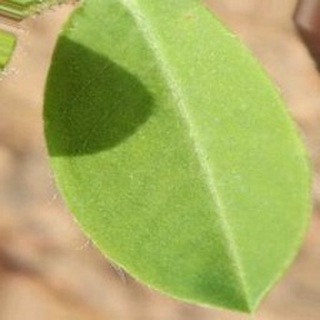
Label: healthy_groundnut